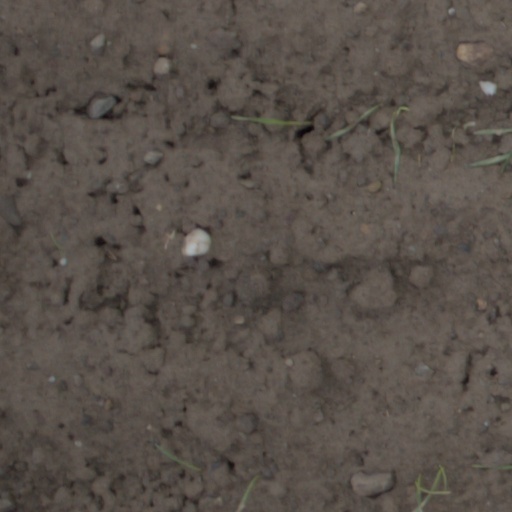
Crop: wheat